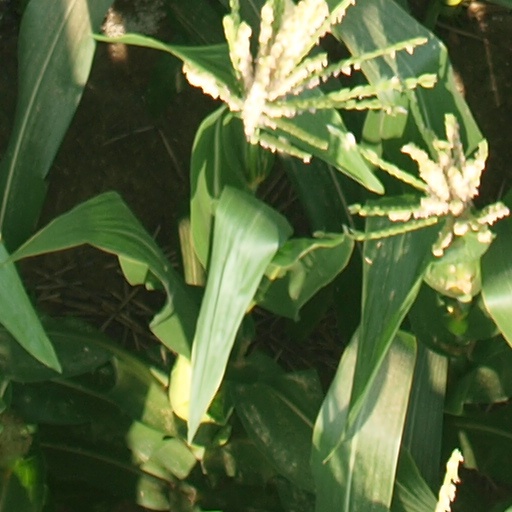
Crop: maize; corn